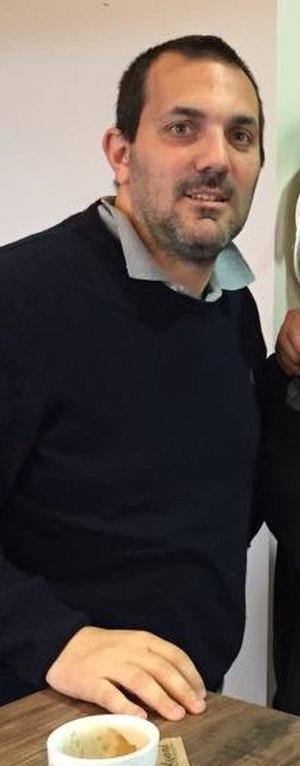
Massimo Margiotta, né le 27 juillet 1977 à Maracaibo au Venezuela, est un footballeur international vénézuélien à la retraite possédant également la nationalité italienne. Durant sa carrière professionnelle, il évolue au poste d'attaquant.